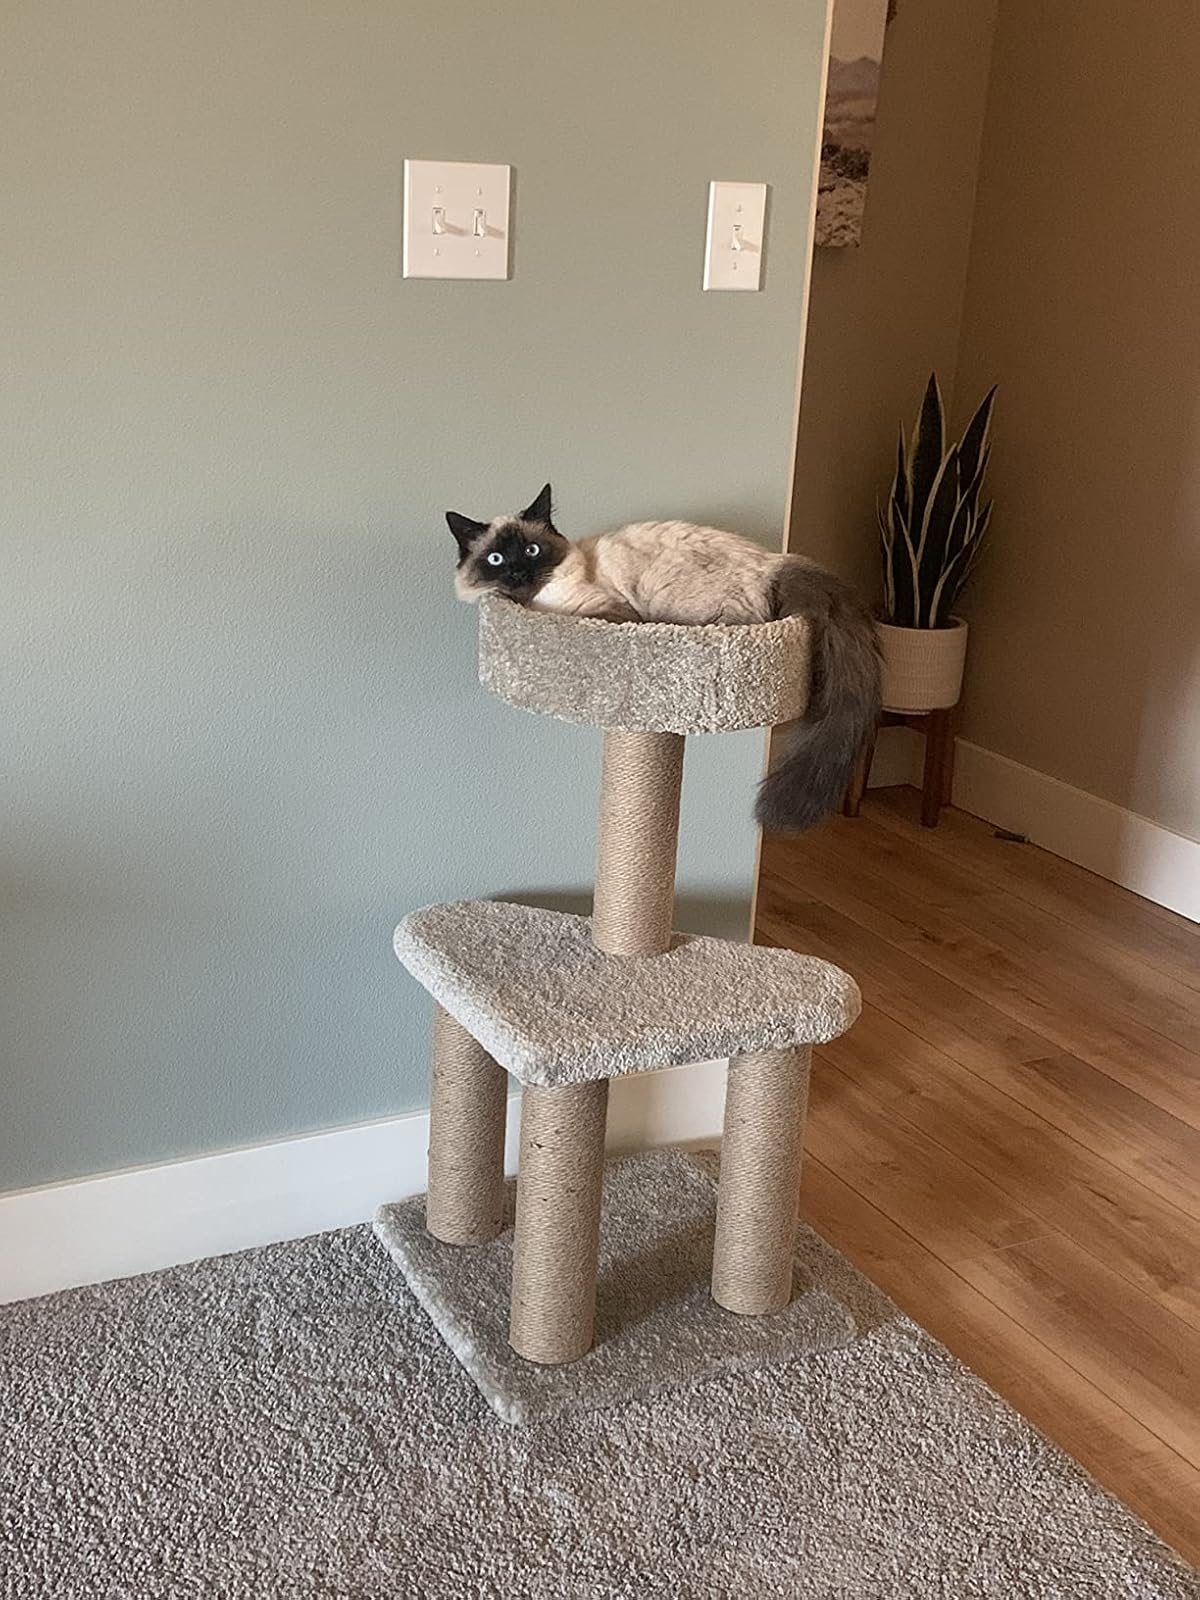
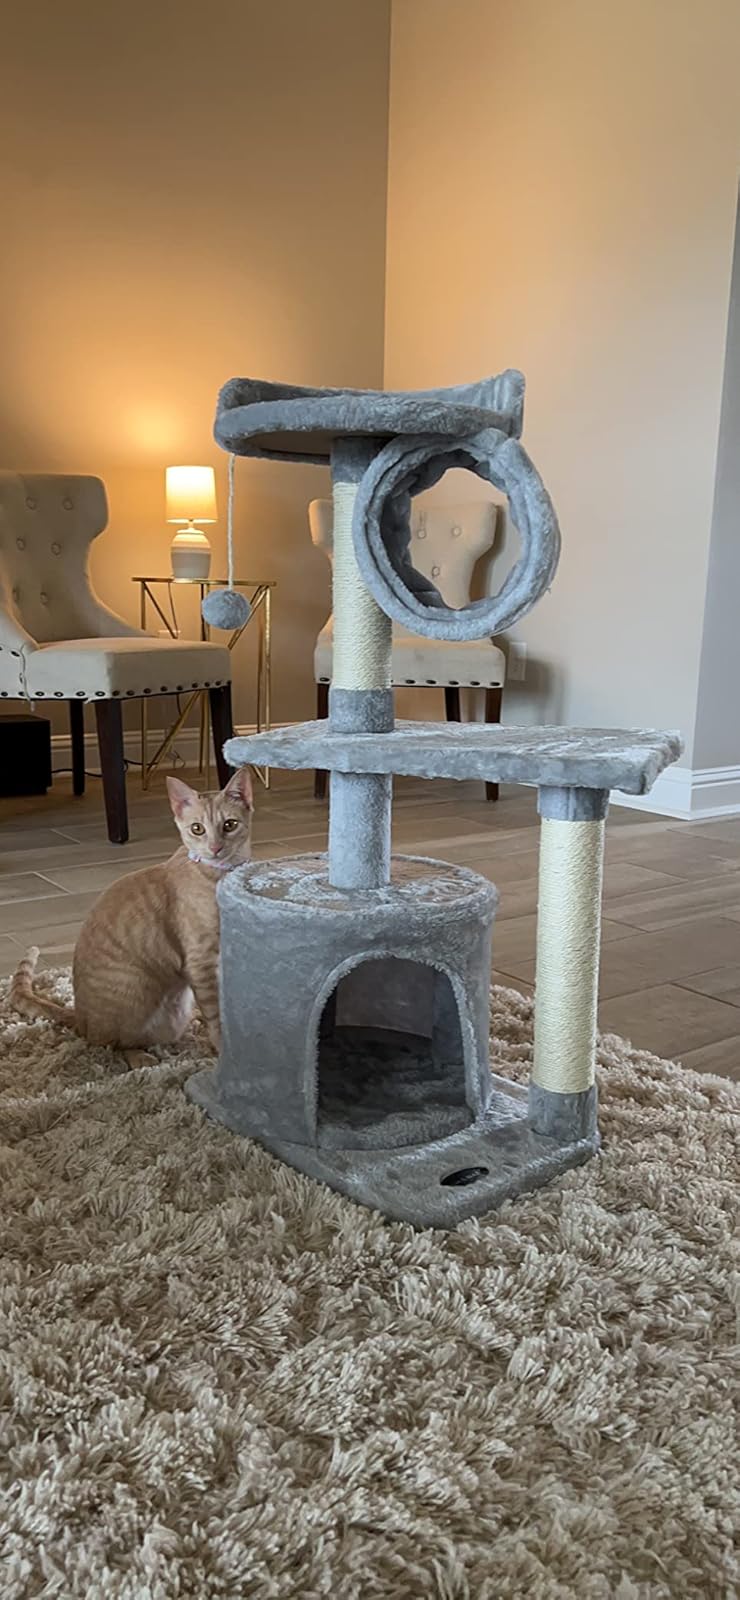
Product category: items_cat tree
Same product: no